Fishing industry in the Maldives

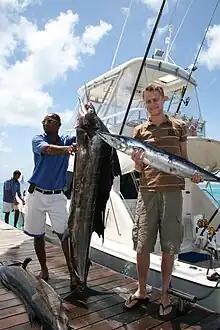
Tourist fishing in the Maldives

Factors which have contributed to increasing catches of fish include an increasing number of mechanised and motorised boats, installation of fish aggregating devices which improve the efficiency of fishing activities, and improvements in infrastructure for collecting and handling the fish catch. Of the pelagic species, skipjack tuna has been almost exclusively exploited. The pelagic fisheries may have considerable expansion potential, especially further from the coast, targeting species such as yellowfin. Demersal and reef species can also be exploited at higher levels. At present, development is limited by limited local facilities for storing and transporting fish.